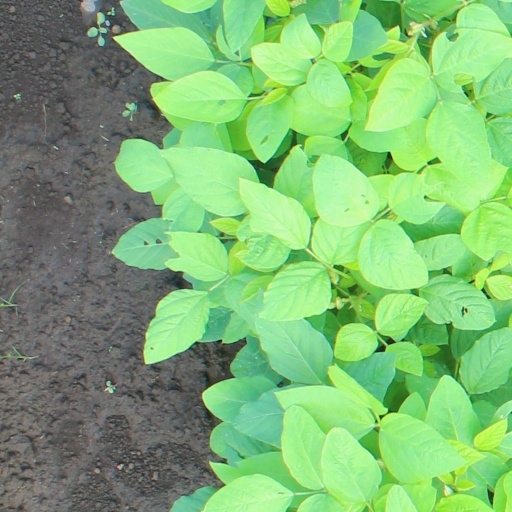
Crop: soybean